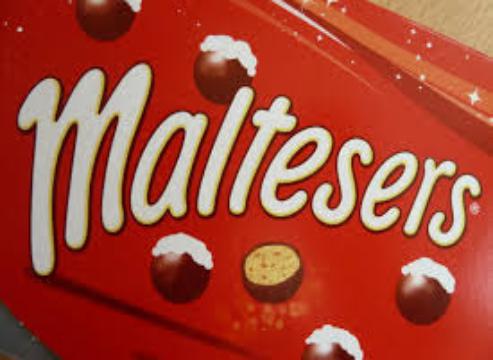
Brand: Maltesers
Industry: Food